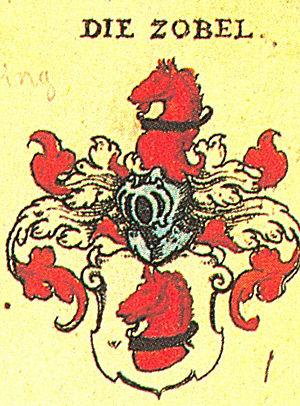
Johann Georg I. Zobel von Giebelstadt est prince-évêque de Bamberg de 1577 à sa mort.